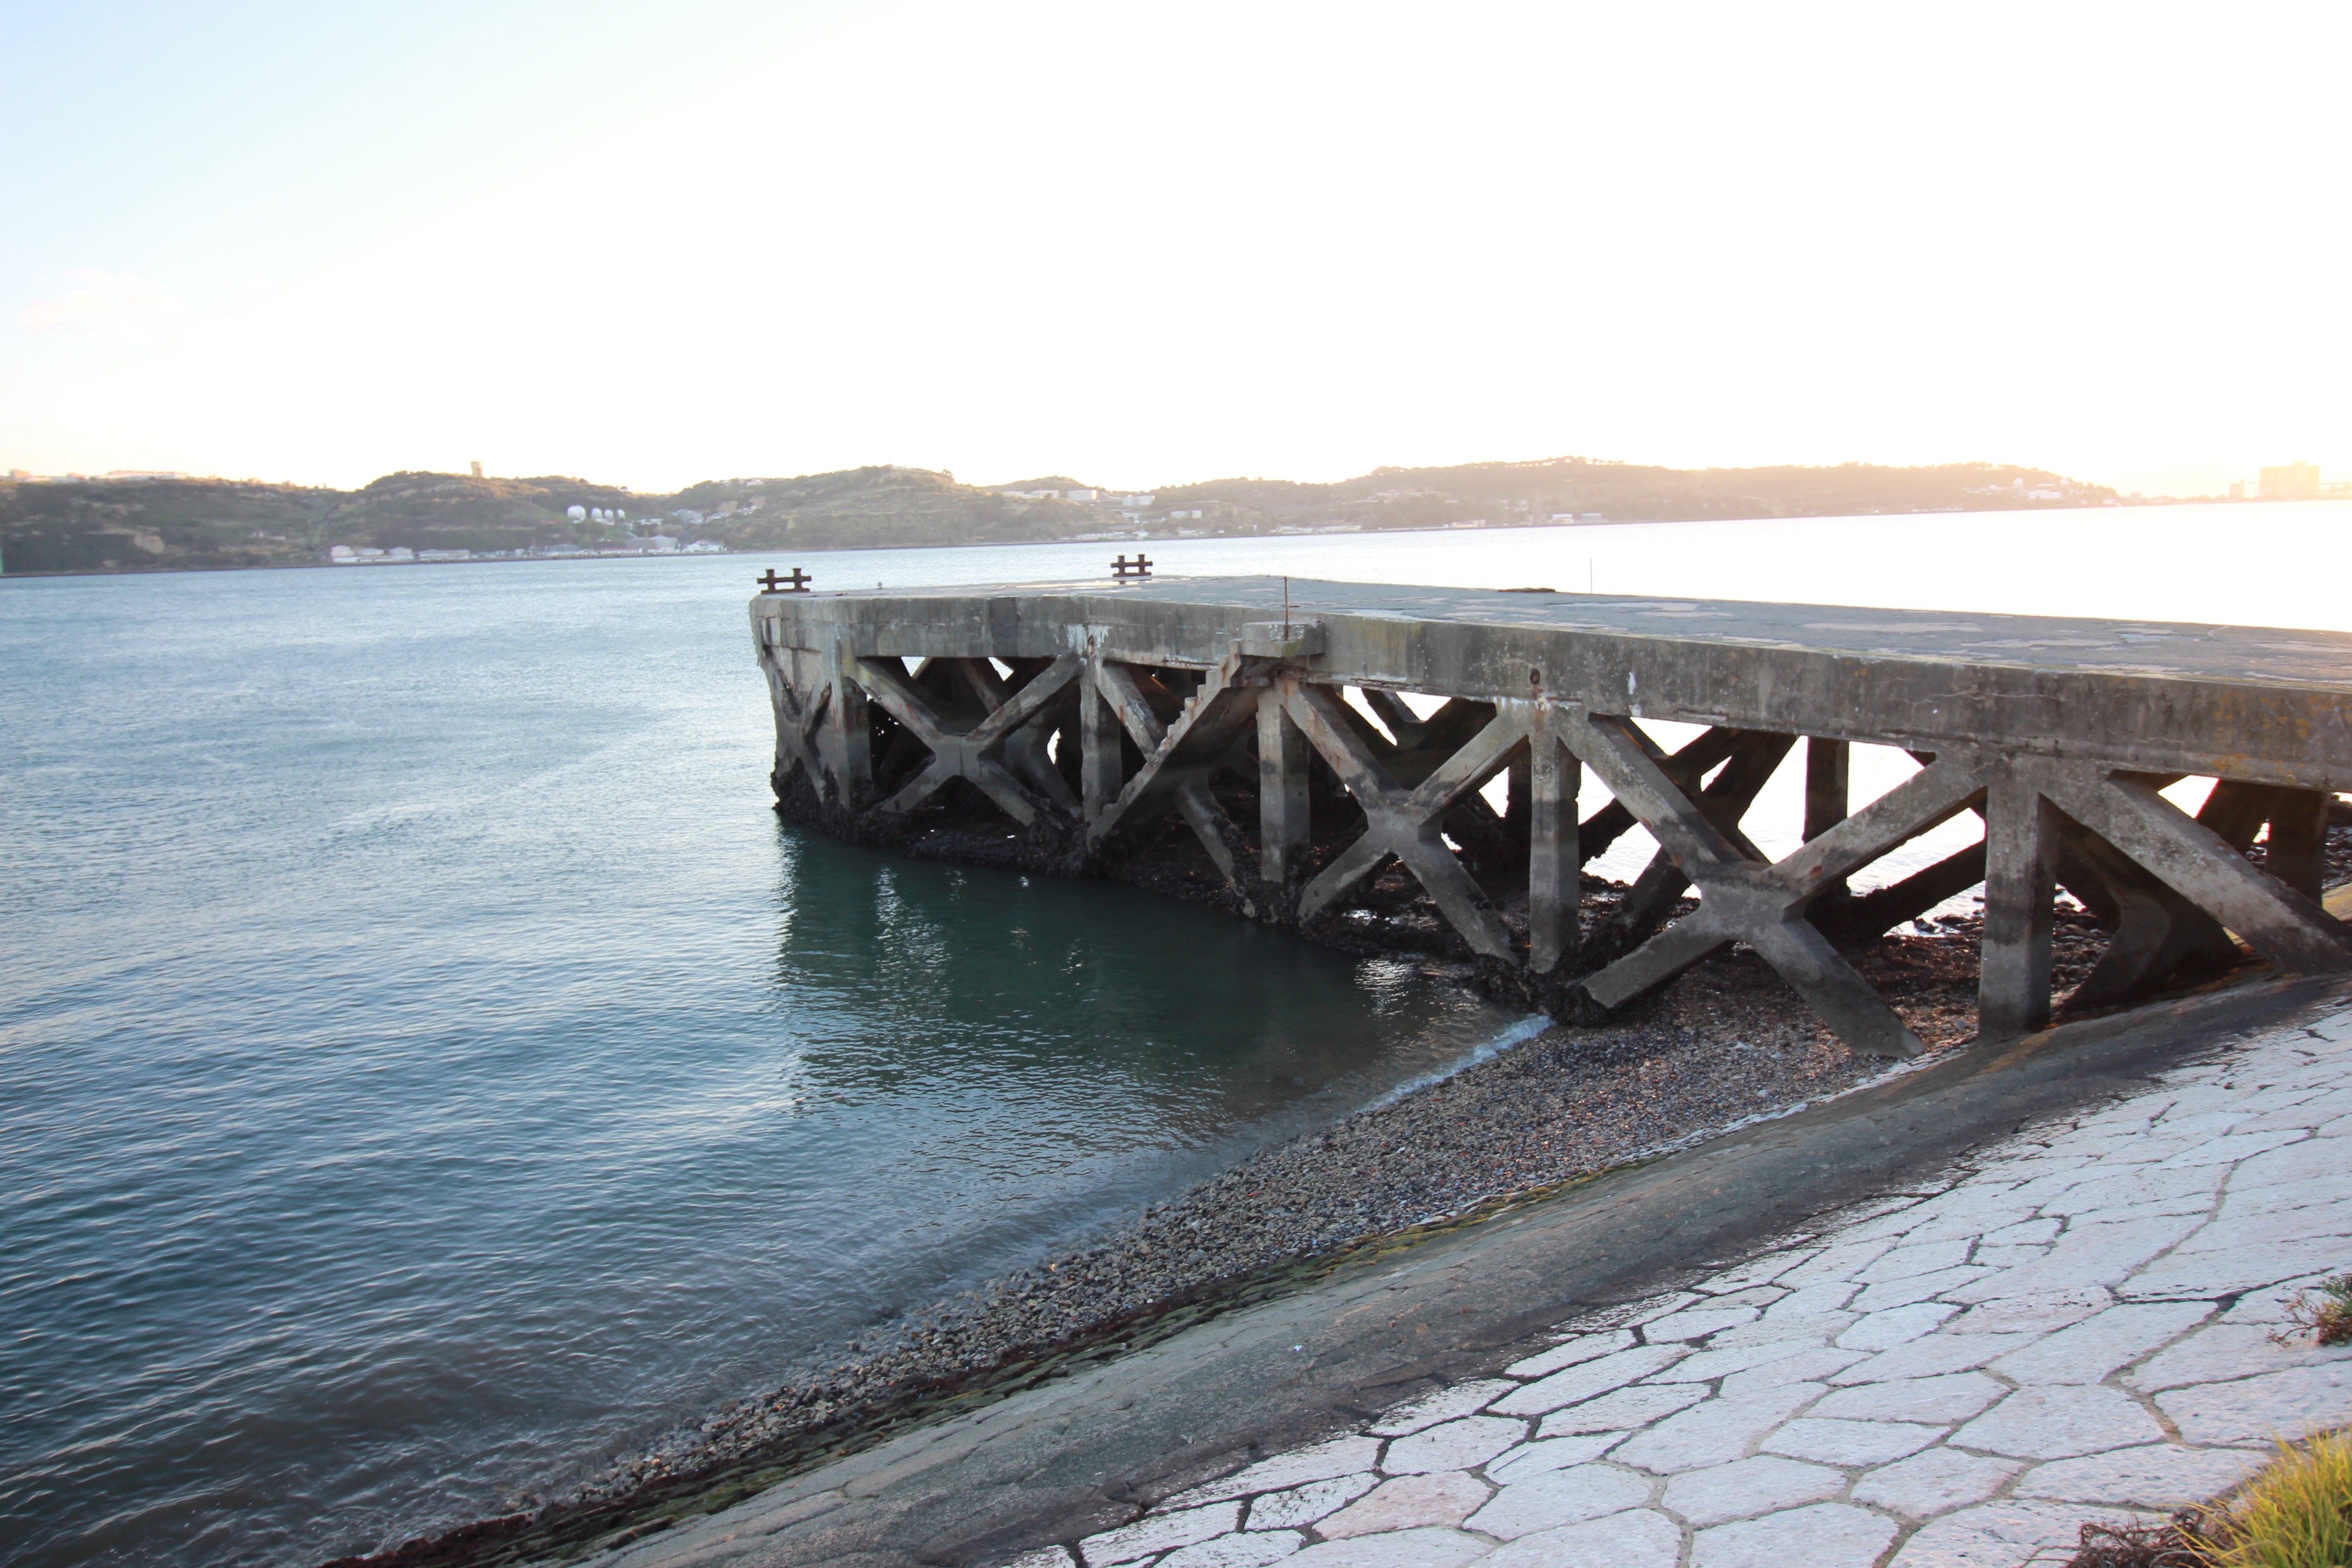
bridge, nonbuilding structure